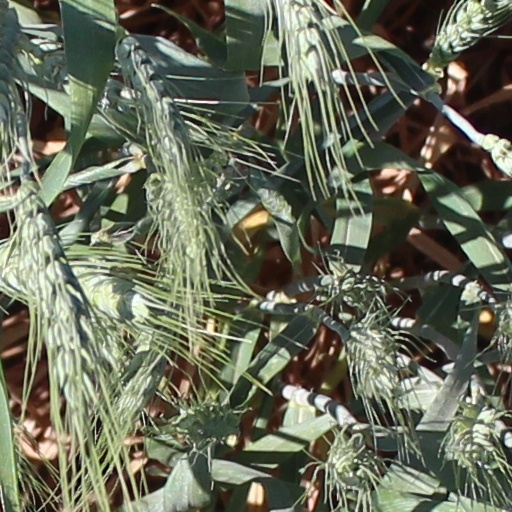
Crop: wheat